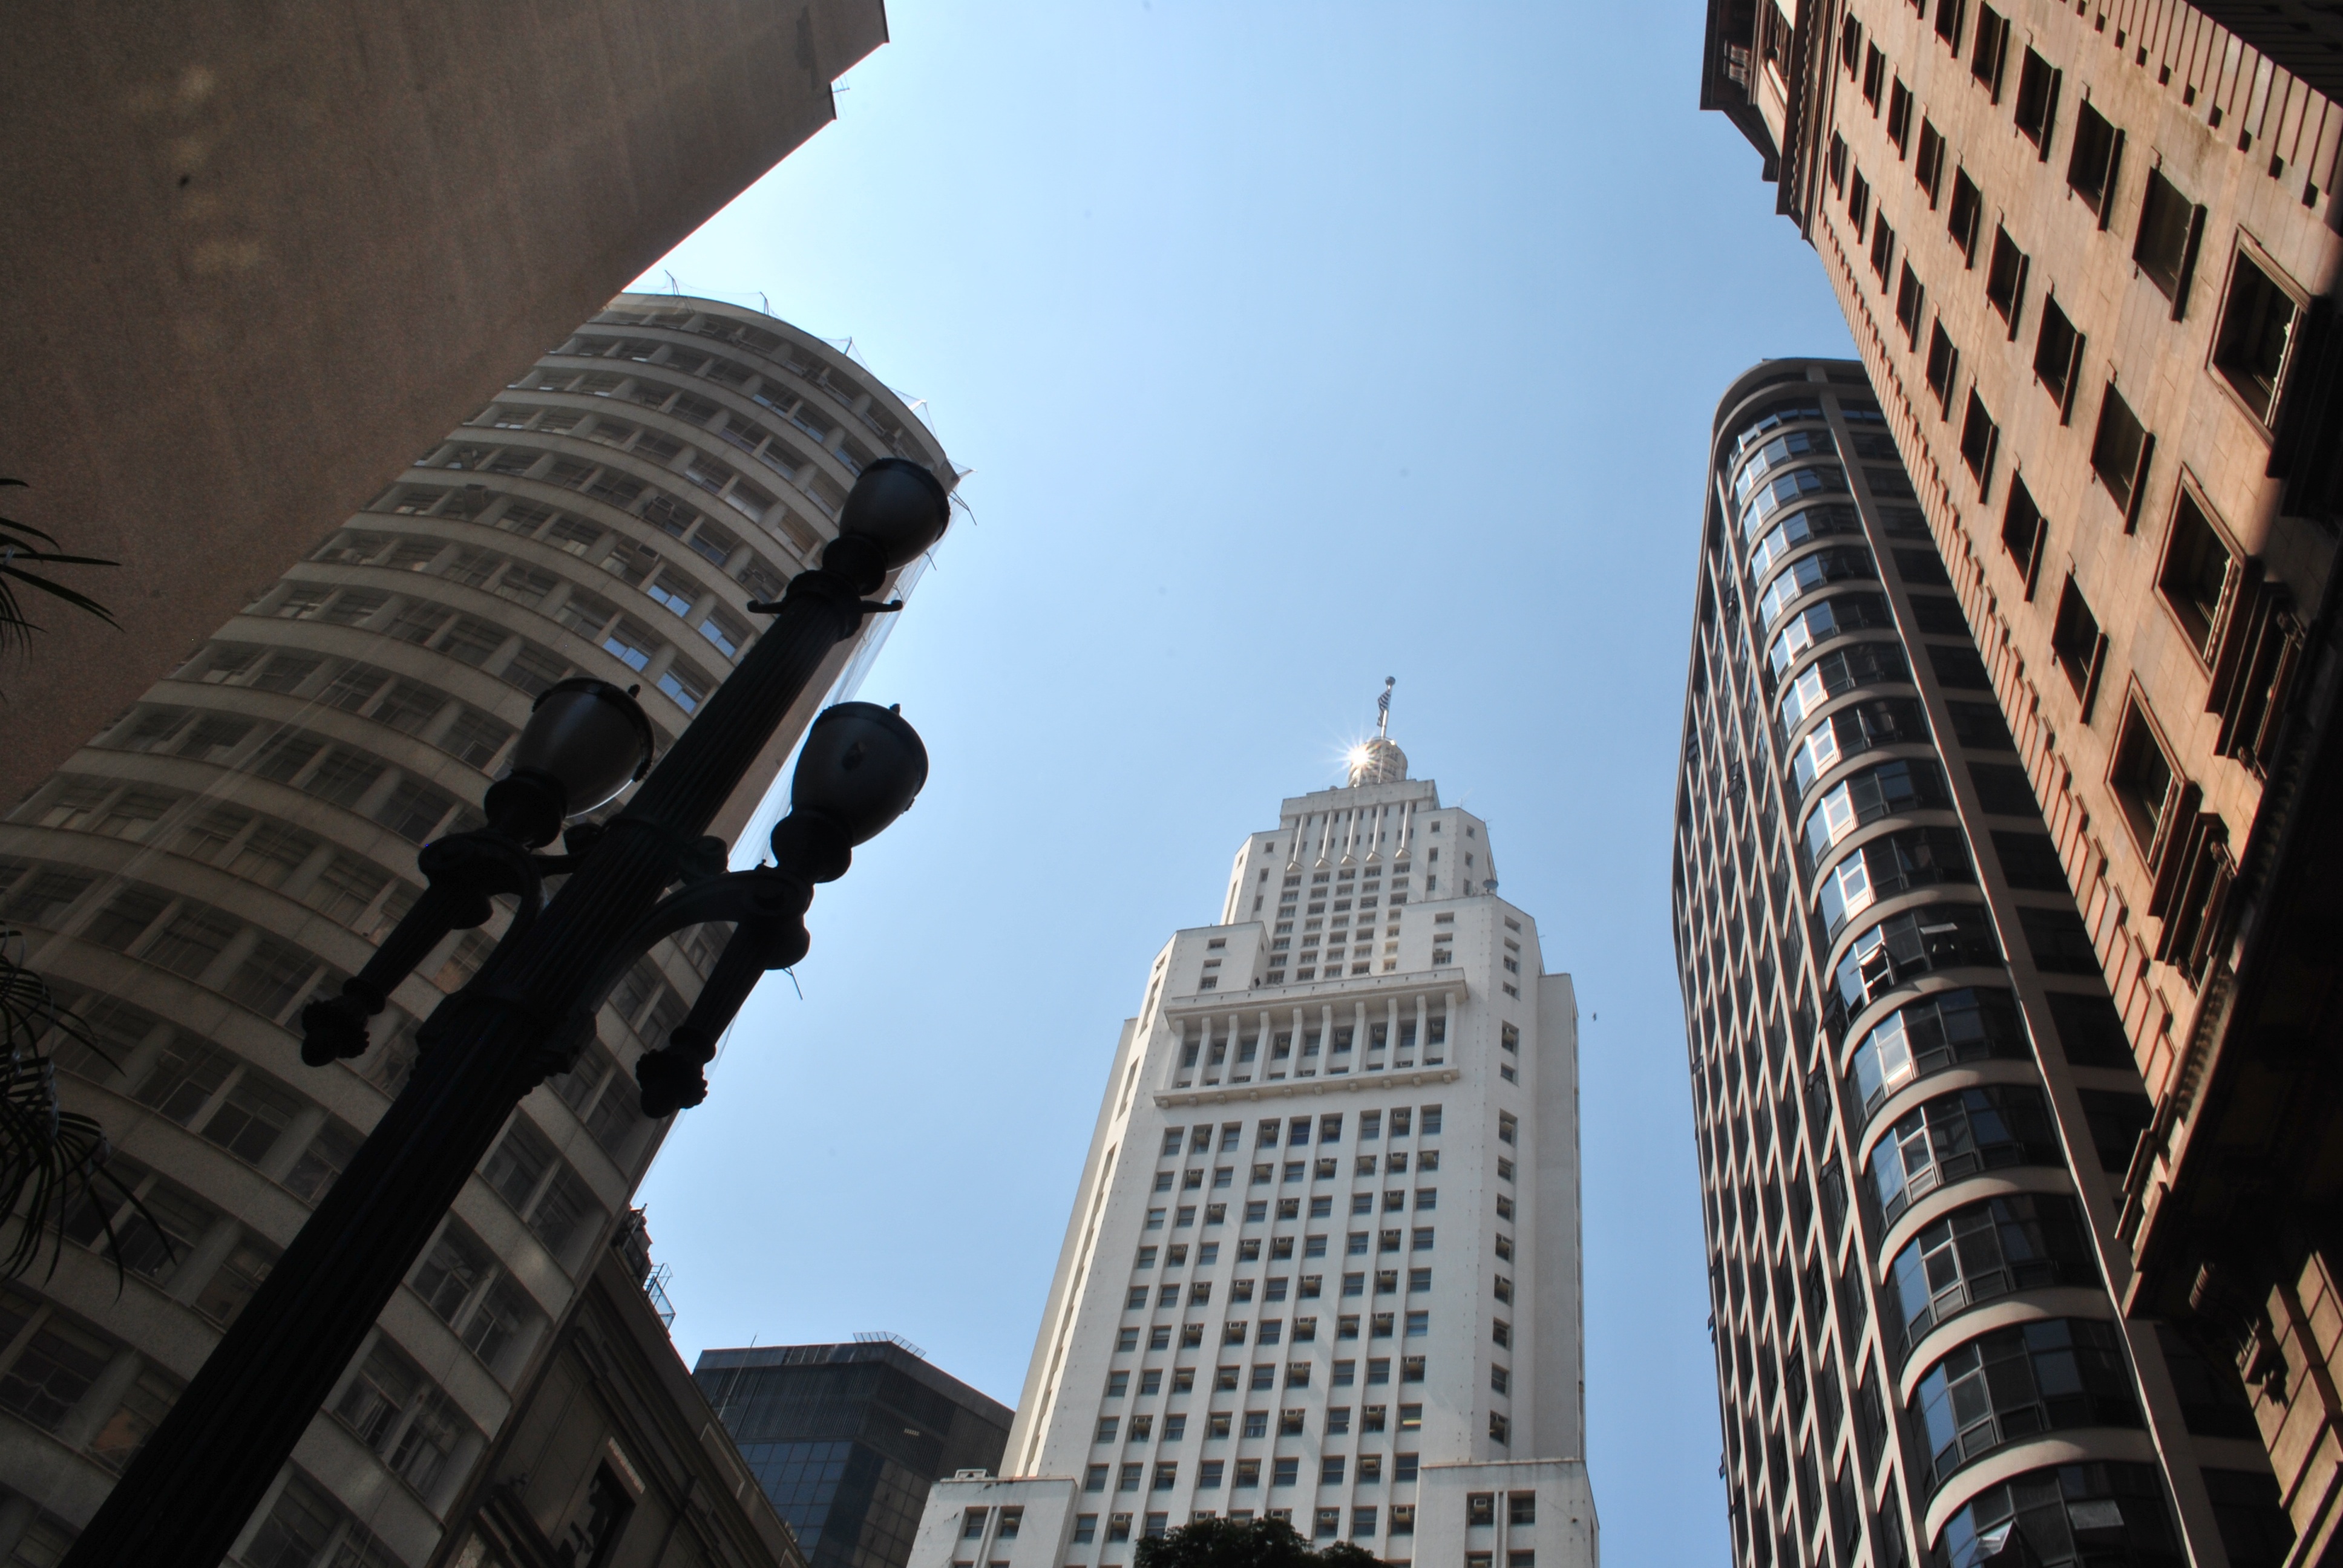
architecture, sky, skyline, building, city, skyscraper, urban, cityscape, downtown, tourist, travel, construction, tower, america, landmark, tourism, tower block, places, center, brazil, metropolis, centro, sao paulo, destinations, urban area, human settlement, metropolitan area, martinelli, banespa